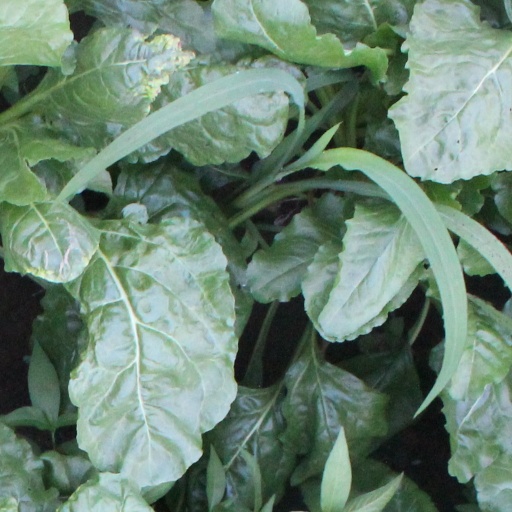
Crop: sugar beet